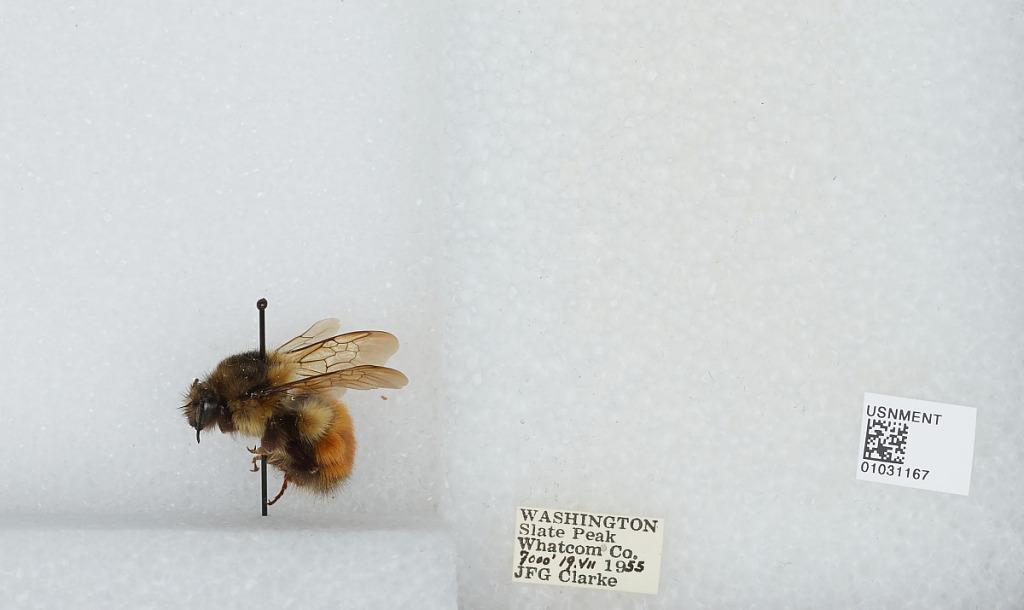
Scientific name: Bombus (Pyrobombus) melanopygus Nylander
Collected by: J. Clarke
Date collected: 1955-7-19
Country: United States
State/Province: Washington
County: Whatcom
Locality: Slate Peak
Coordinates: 48.7422, -120.68